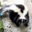
Label: skunk